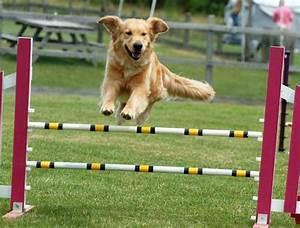
dog